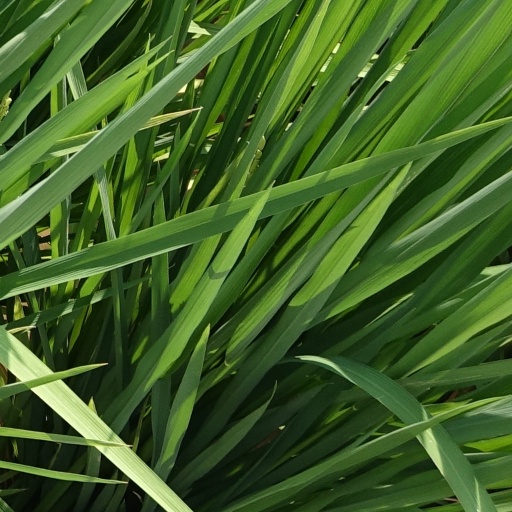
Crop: rice